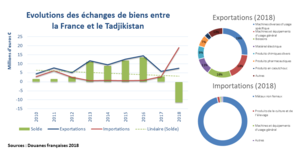
Évolution des exportations et importations de biens entre la France et le Tadjikistan en 2018
Les relations entre la France et le Tadjikistan ou relations franco-tadjikes désignent les liens, échanges, rencontres, collaborations et confrontations, qu'ils soient d’ordre économique, diplomatique ou culturel, qu’ont entretenu hier et entretiennent aujourd’hui la France et le Tadjikistan.